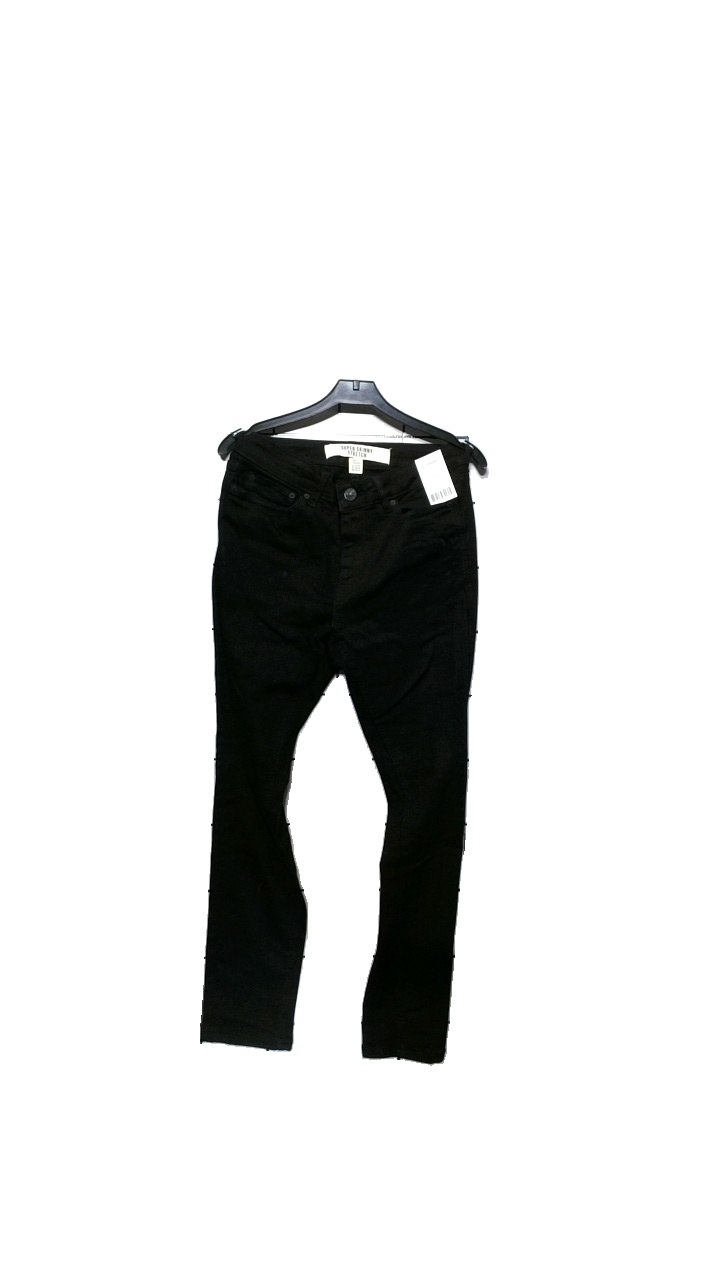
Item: Jeans (Unisex)
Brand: Missing
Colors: Black
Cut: Regular
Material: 98% bomull 2% elasane
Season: All
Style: Denim
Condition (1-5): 4
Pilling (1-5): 4
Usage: Reuse
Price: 50-100